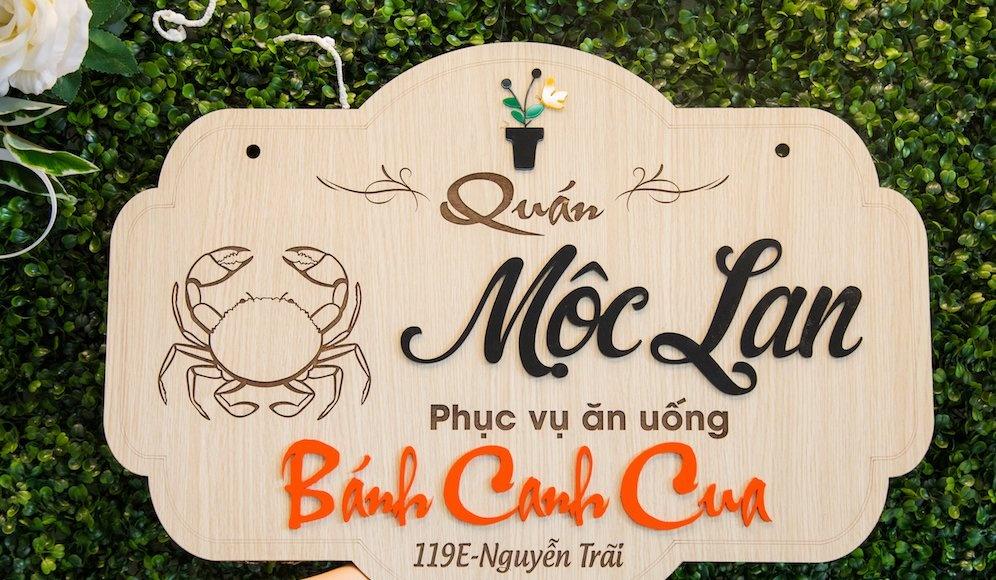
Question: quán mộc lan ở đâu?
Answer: ở 119e, nguyễn trãi